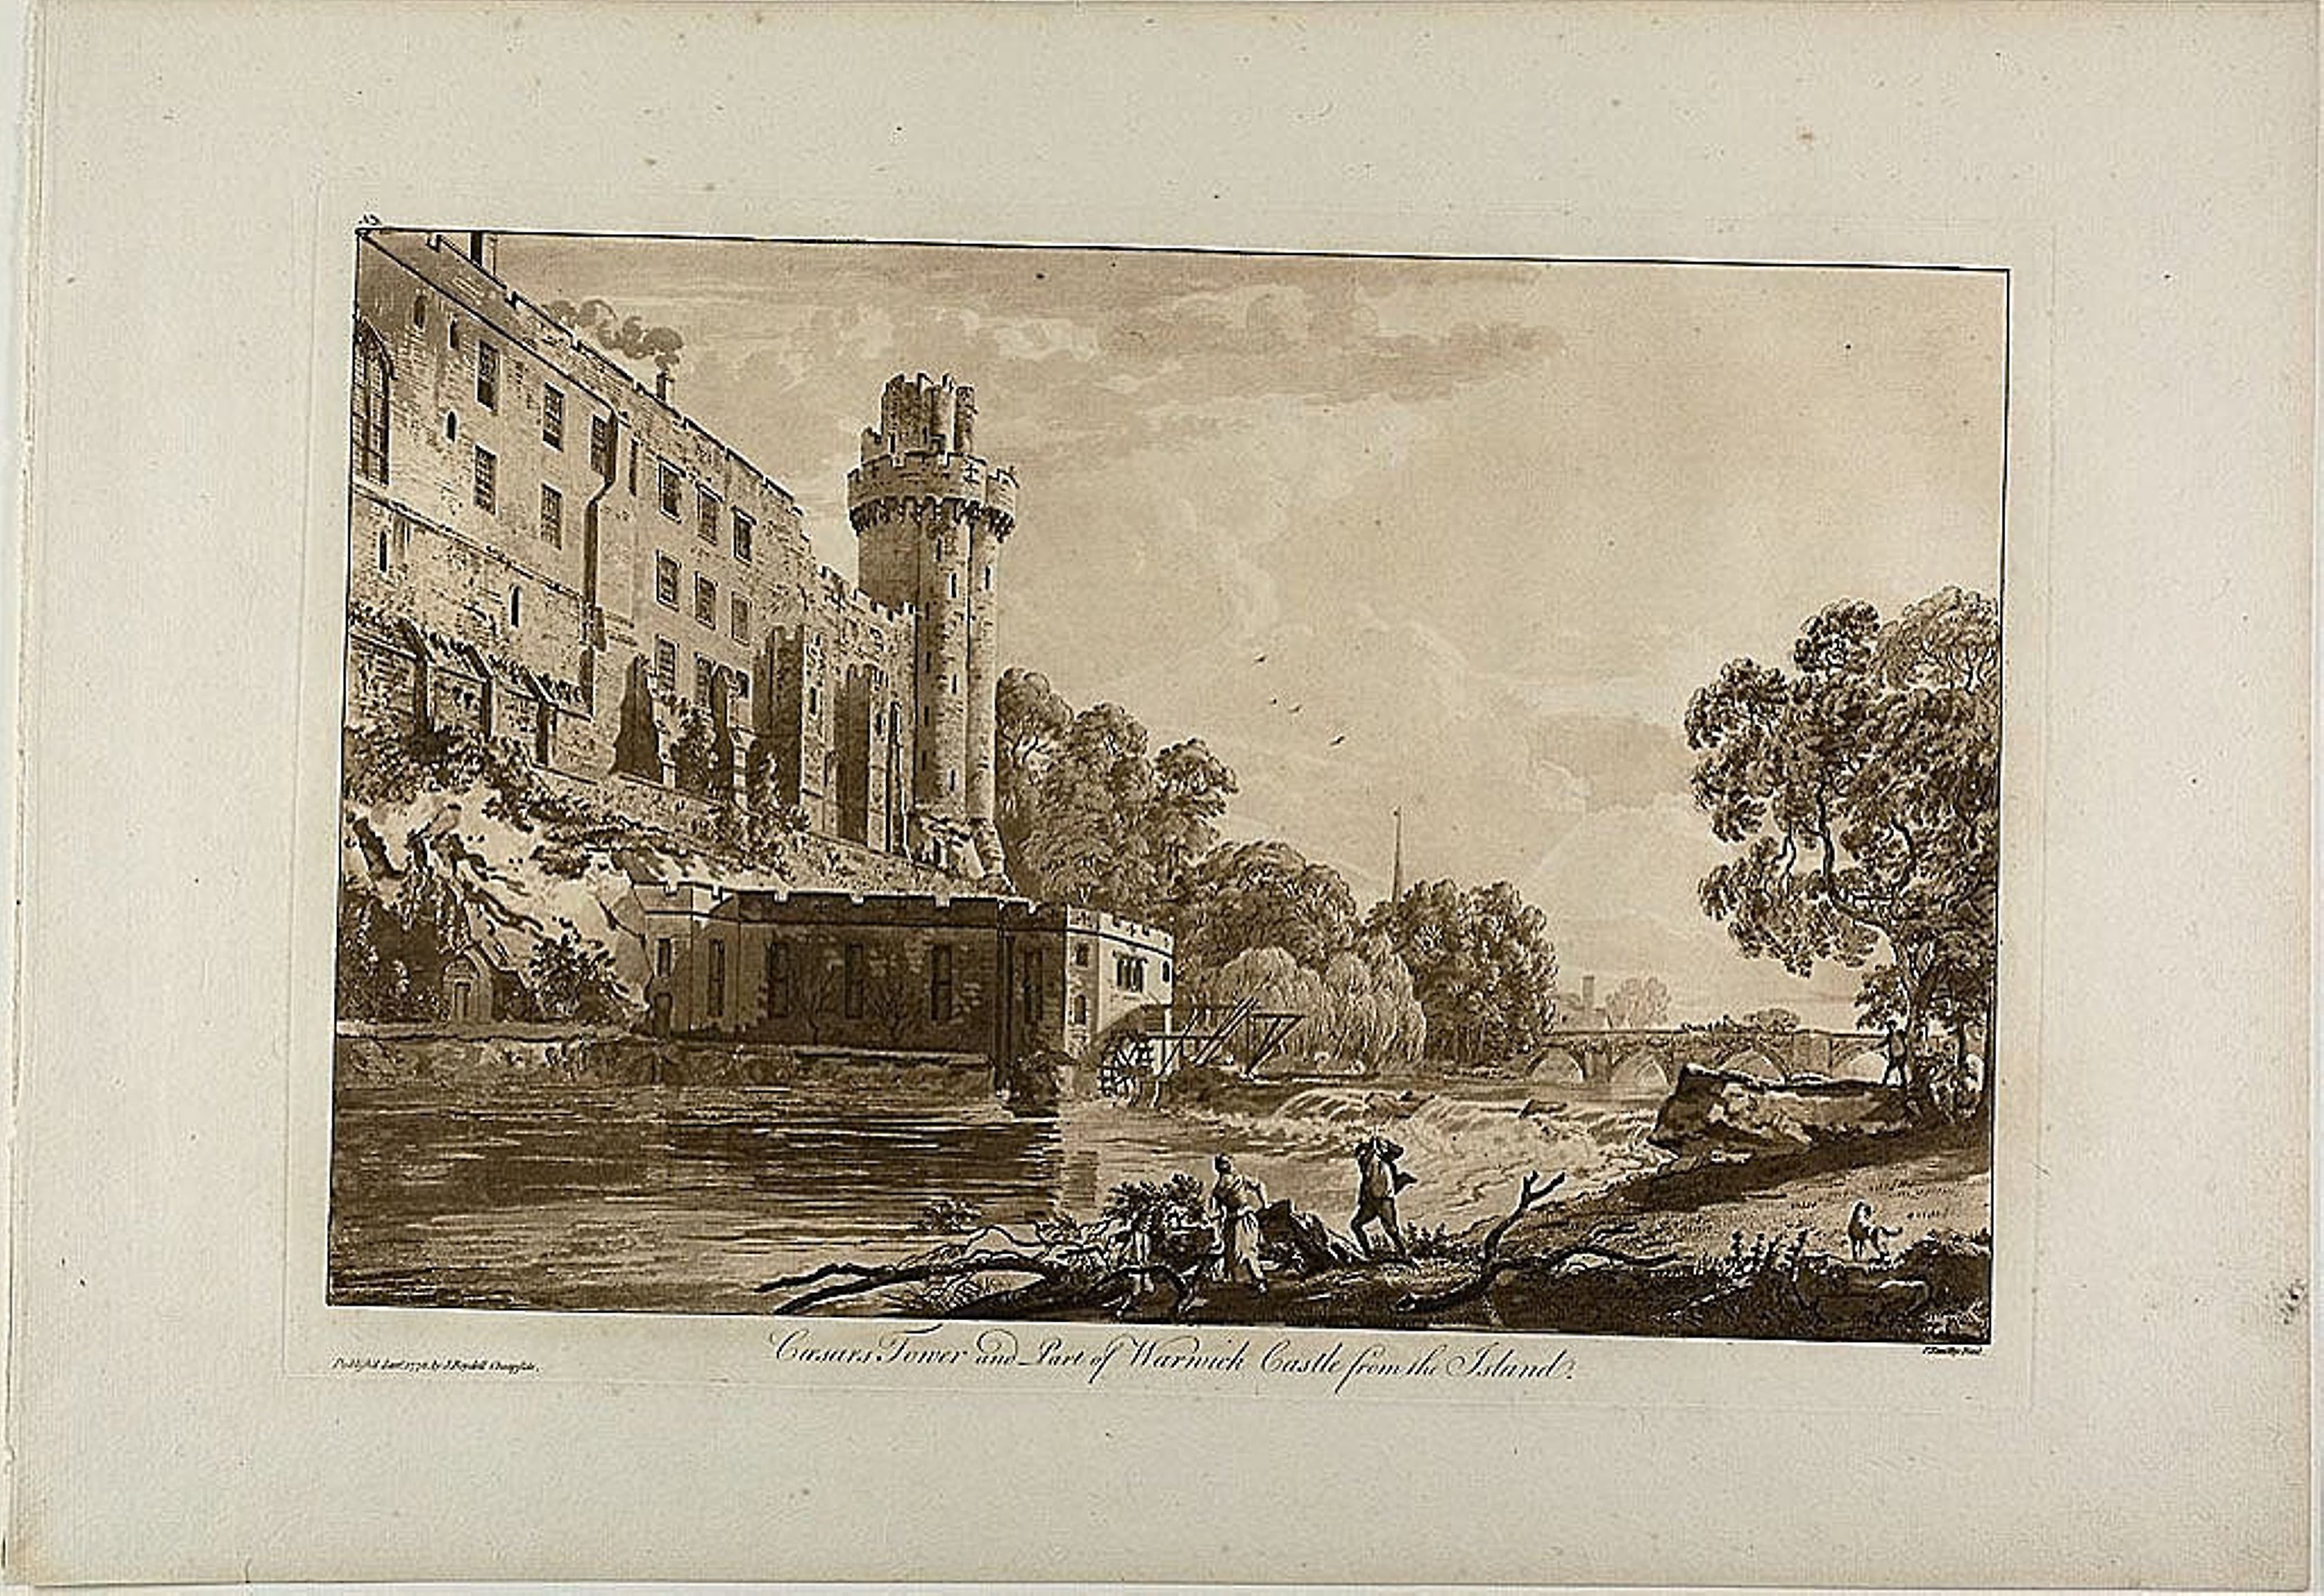
picture frame, painting, history, art, visual arts, artwork, paint, watercolor paint, modern art, facade, window, stock photography